Belev Nunatak

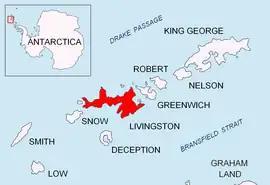
Location of Livingston Island in the South Shetland Islands

Belev Nunatak is the hill rising to 58 m on the small peninsula ending in Avitohol Point on the north coast of Livingston Island in the South Shetland Islands, Antarctica. It has a partly ice-free area of 0.25 ha extending 80 m in west–east direction and 60 m in south–north direction. The nunatak surmounts Hero Bay on the northeast, and is part of the glacial divide between Tundzha Glacier on the southeast and Berkovitsa Glacier on the west. The area was visited by early 19th century sealers.